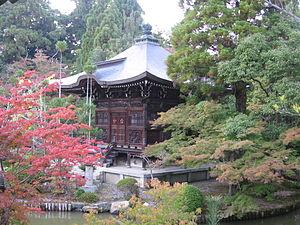
Photo prise au temple de Seiryo-Ji en automne. Au premier plan, un érable du Japon en plein ""rougeoiment""."
Kōyō est l'appellation japonaise du changement de couleur des feuilles en automne, en particulier celles de l'érable japonais ou du ginkgo. Kōyō est l'objet d'une coutume traditionnelle d'apprécier la beauté de ces feuilles, que l'on appelle momijigari.
Le Seiryō-ji est un temple bouddhiste situé à Saga dans l'arrondissement d'Ukyō-ku de Kyoto au Japon, aussi connu sous le nom Saga Shaka-dō. Le temple est consacré à la pratique du Yūzū nembutsu shū. Le temple appartient d'abord à la secte Kegon puis devient un temple de l'école bouddhique de la Terre pure. Le honzon est une image de Gautama Buddha. La statue en bois est désignée Trésor national du Japon. Seiryō-ji possède également des statues de la trinité Amitābha, ainsi que d'autres Trésors nationaux et des Biens culturels importants.